Joint Council of Municipalities

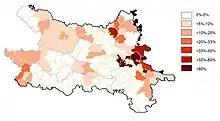
Percentage of Serbs in Eastern Croatia based on which Councilors are selected (2011).

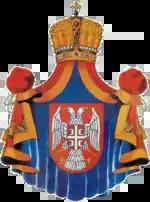
Coat of arms of the ZVO

Assembly of the Joint Council of Municipalities is the representative body for the Serb community in Eastern Slavonia. The Assembly is made up of elected members of the Serbian ethnic community from Eastern Slavonia regardless of their party affiliation. They are elected in parts of Vukovar-Srijem and Osijek-Baranja counties. The election procedure and umber of Councillors is defined in the Statute of the Joint Council of Municipalities.